Cent (currency)

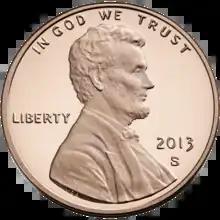
A United States one-cent coin, also known as a penny.

The cent is a monetary unit of many national currencies that equals a hundredth of the basic monetary unit. The word derives from the Latin , 'hundred'.